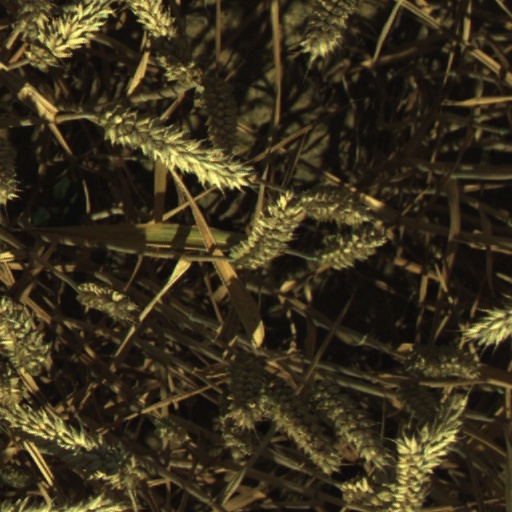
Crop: wheat